Titanic Engineers' Memorial

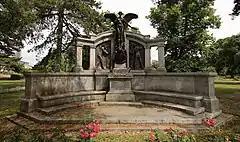
The memorial to the engineers of the RMS "Titanic"

The "Titanic" Engineers' Memorial is a memorial in East (Andrews) Park, Southampton, United Kingdom, to the engineers who died in the "Titanic" disaster on 15 April 1912. The bronze and granite memorial was originally unveiled by Sir Archibald Denny, president of the Institute of Marine Engineers on 22 April 1914. The event was attended by an estimated 100,000 Southampton residents.